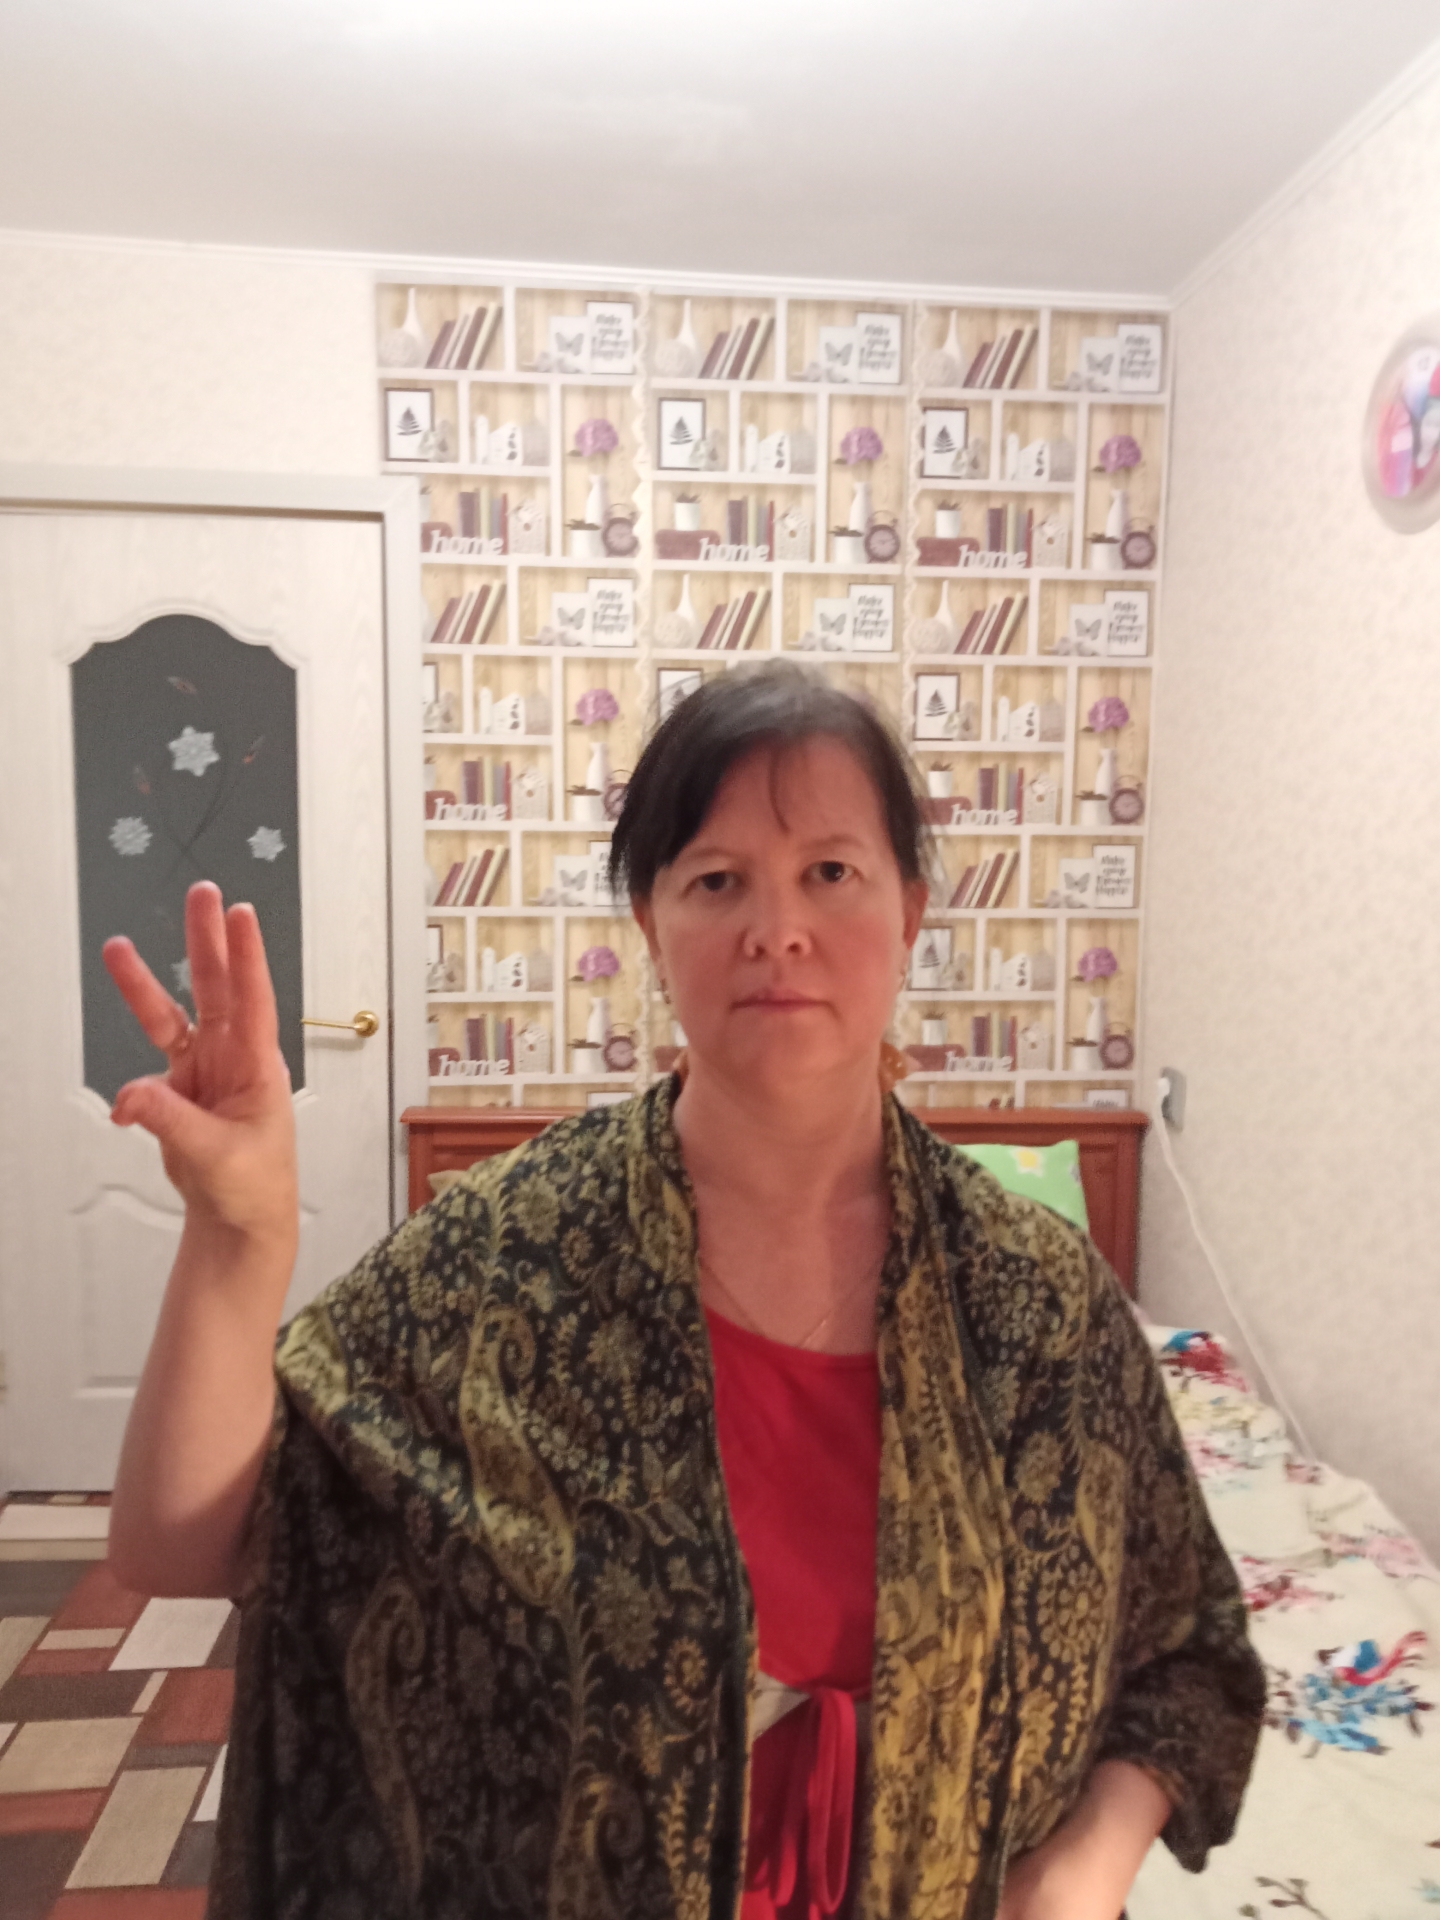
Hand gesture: three